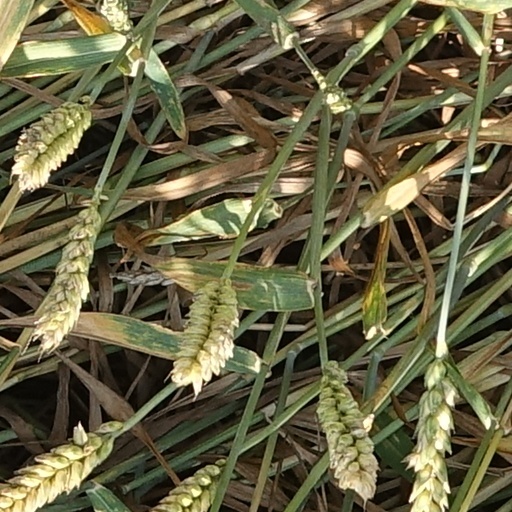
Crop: wheat